Lamine Camara

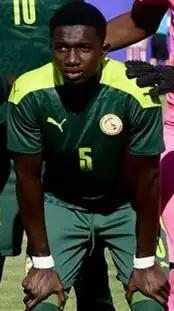
Camara with Senegal in 2022

Mamadou Lamine Camara (born 1 January 2004) is a Senegalese professional footballer who plays as a midfielder for Ligue 1 club Monaco and the Senegal national team.